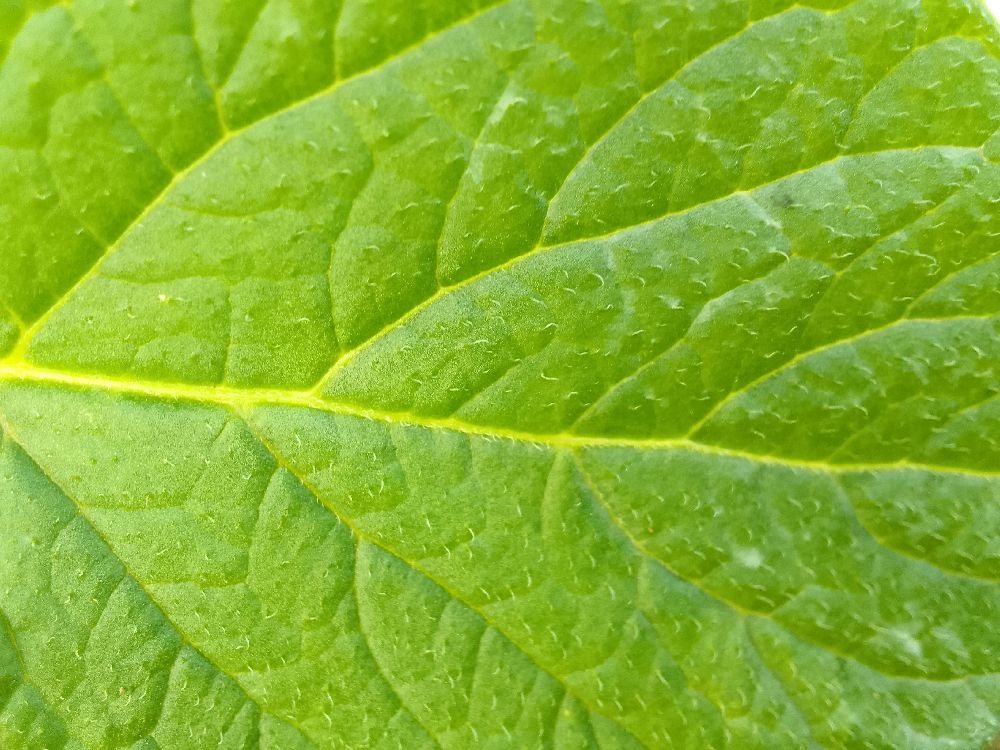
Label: Healthy